T-34

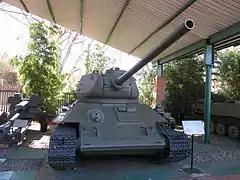
Restored FAPLA T-34-85 at the South African National Museum of Military History, Johannesburg.

With the T-43 canceled, the Soviet command made the decision to retool the factories to produce an improved version of the T-34. Its turret ring was enlarged from 1,425 mm (56 in) to 1,600 mm (63 in), allowing a larger turret to be fitted supporting the larger 85 mm gun. The prototype T-43's turret design was hurriedly adopted by Vyacheslav Kerichev at the Krasnoye Sormovo Factory to fit the T-34. This was a larger three-man turret, with radio (previously in the hull) and observation cupola in the roof. Now the tank commander needed only to command (aided by cupola and radio systems), leaving the operation of the gun to the gunner and the loader. The turret was bigger and less sloped than the original T-34 turret, making it a bigger target (due to the three-man crew and bigger gun), but with thicker 90 mm armour, making it more resistant to enemy fire. The shells were 50% heavier (9 kg) and were much better in the anti-armour role, and reasonable in a general purpose role, though only 55–60 could be carried, instead of 90–100 of the earlier shells. The resulting new tank, the T-34-85, was seen as a compromise between advocates for the T-43 and others who wanted to continue to build as many 76 mm-armed T-34s as possible without interruption.